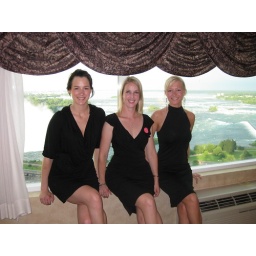
girls in black